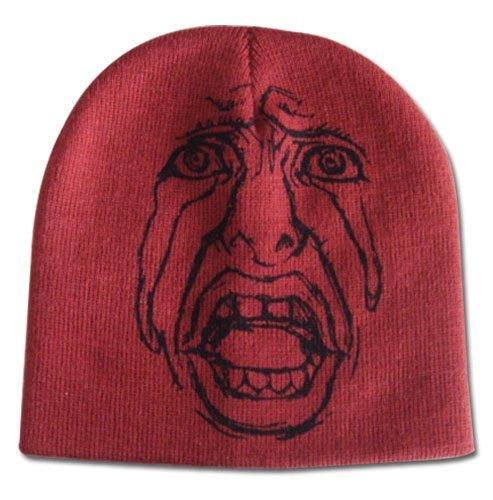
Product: Great Eastern Entertainment Berserk Behelit Beanie
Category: Toys & Games | Stuffed Animals & Plush Toys | Stuffed Animals & Teddy Bears
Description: Great Condition.
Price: $22.76
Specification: ProductDimensions:22x22x7inches|ItemWeight:15.8ounces|ShippingWeight:1pounds(Viewshippingratesandpolicies)|DomesticShipping:ItemcanbeshippedwithinU.S.|InternationalShipping:ThisitemcanbeshippedtoselectcountriesoutsideoftheU.S.LearnMore|ASIN:B00FTM0EZK|Itemmodelnumber:31526 |Manufacturerrecommendedage:13months-8years